Paul Specht

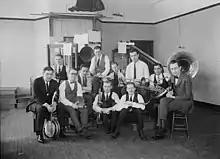
Paul Specht (extreme right) with his orchestra in the early 1920s.

Specht primarily recorded for Columbia from 1922 through his final commercially released records in 1932. Specht's ensemble was the first orchestra to broadcast for the RCA company, and was the first ensemble to film after the end of the silent era. In 1929, Specht's orchestra was asked to play at the inauguration of Herbert Hoover, chosen over Paul Whiteman. As a radio bandleader in 1932, his band and the Three X Sisters harmony trio collaborated on ABC radio airwaves for several different musical formats. He continued to be popular into the 1930s, and led bands into the 1940s, during which time he developed arthritis which hampered his musical abilities. He lived in Greenwich Village late in his life and did arranging work for radio and television.